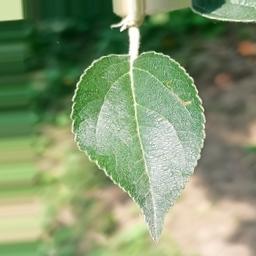
Label: Healthy